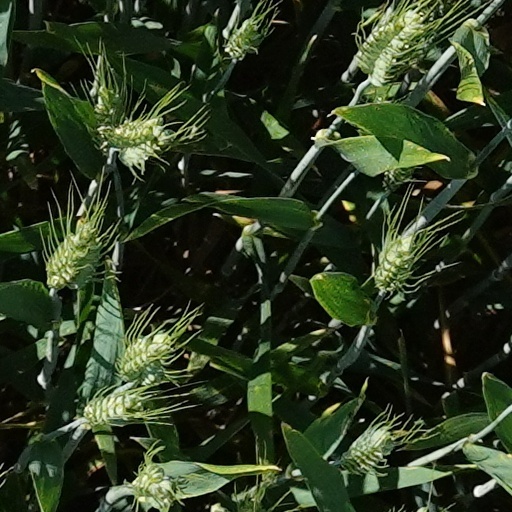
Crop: wheat